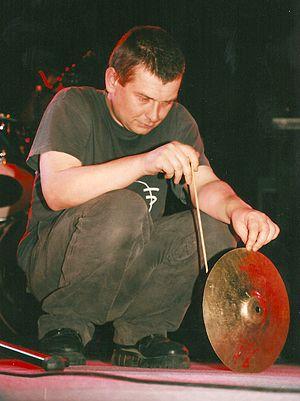
Marcin Świetlicki, né le 24 décembre 1961 à Piaski, près de Lublin, Pologne, est un poète, écrivain, journaliste et musicien, leader du groupe rock Świetliki.